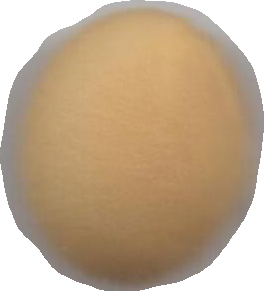
Variety: Dega